Shumen Plateau Nature Park

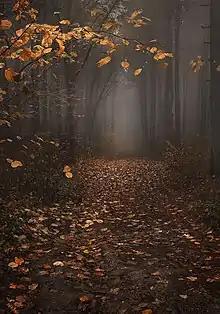
Foggy wooded area of the park

The park has a dense forest area, with about 90% area covered by forests mostly of the mixed deciduous forests. The plants and tree species reported from this forest, are: ash ("Fraxinus"), beech ("Fagus"), European hornbeam ("Carpinus betulus"), lime ("Tilia"), maple ("Acer campestre"), Turkey oak ("Quercus cerris"), and many more. The forest's conifer vegetation consists of: European black pine ("Pinus nigra"), Norway spruce ("Picea abies"), Oregon pine ("Pseudotsuga menziesii"), Scots pine ("Pinus sylvestris"), and spruce ("Picea"). The shrub species reported are: dog rose ("Rosa canina"), the European Cornel ("Cornus mas"), the hawthorn ("Crataegus"), and the hazel ("Corylus"). The open area of the park is covered with several species of bush and grass. Other plant species reported are 14 types of orchid ("Orchidaceae") and more than 250 species of herbal plants. The Management Plan for the park lists 550 species of vascular plants (excluding mosses).